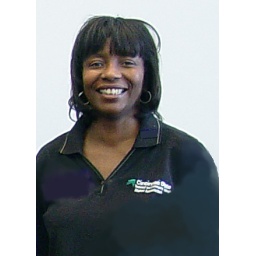
U5S6B10F01D7P055 - Rochelle Shields in female alumni shirt